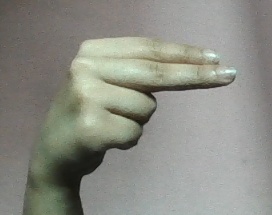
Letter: ain